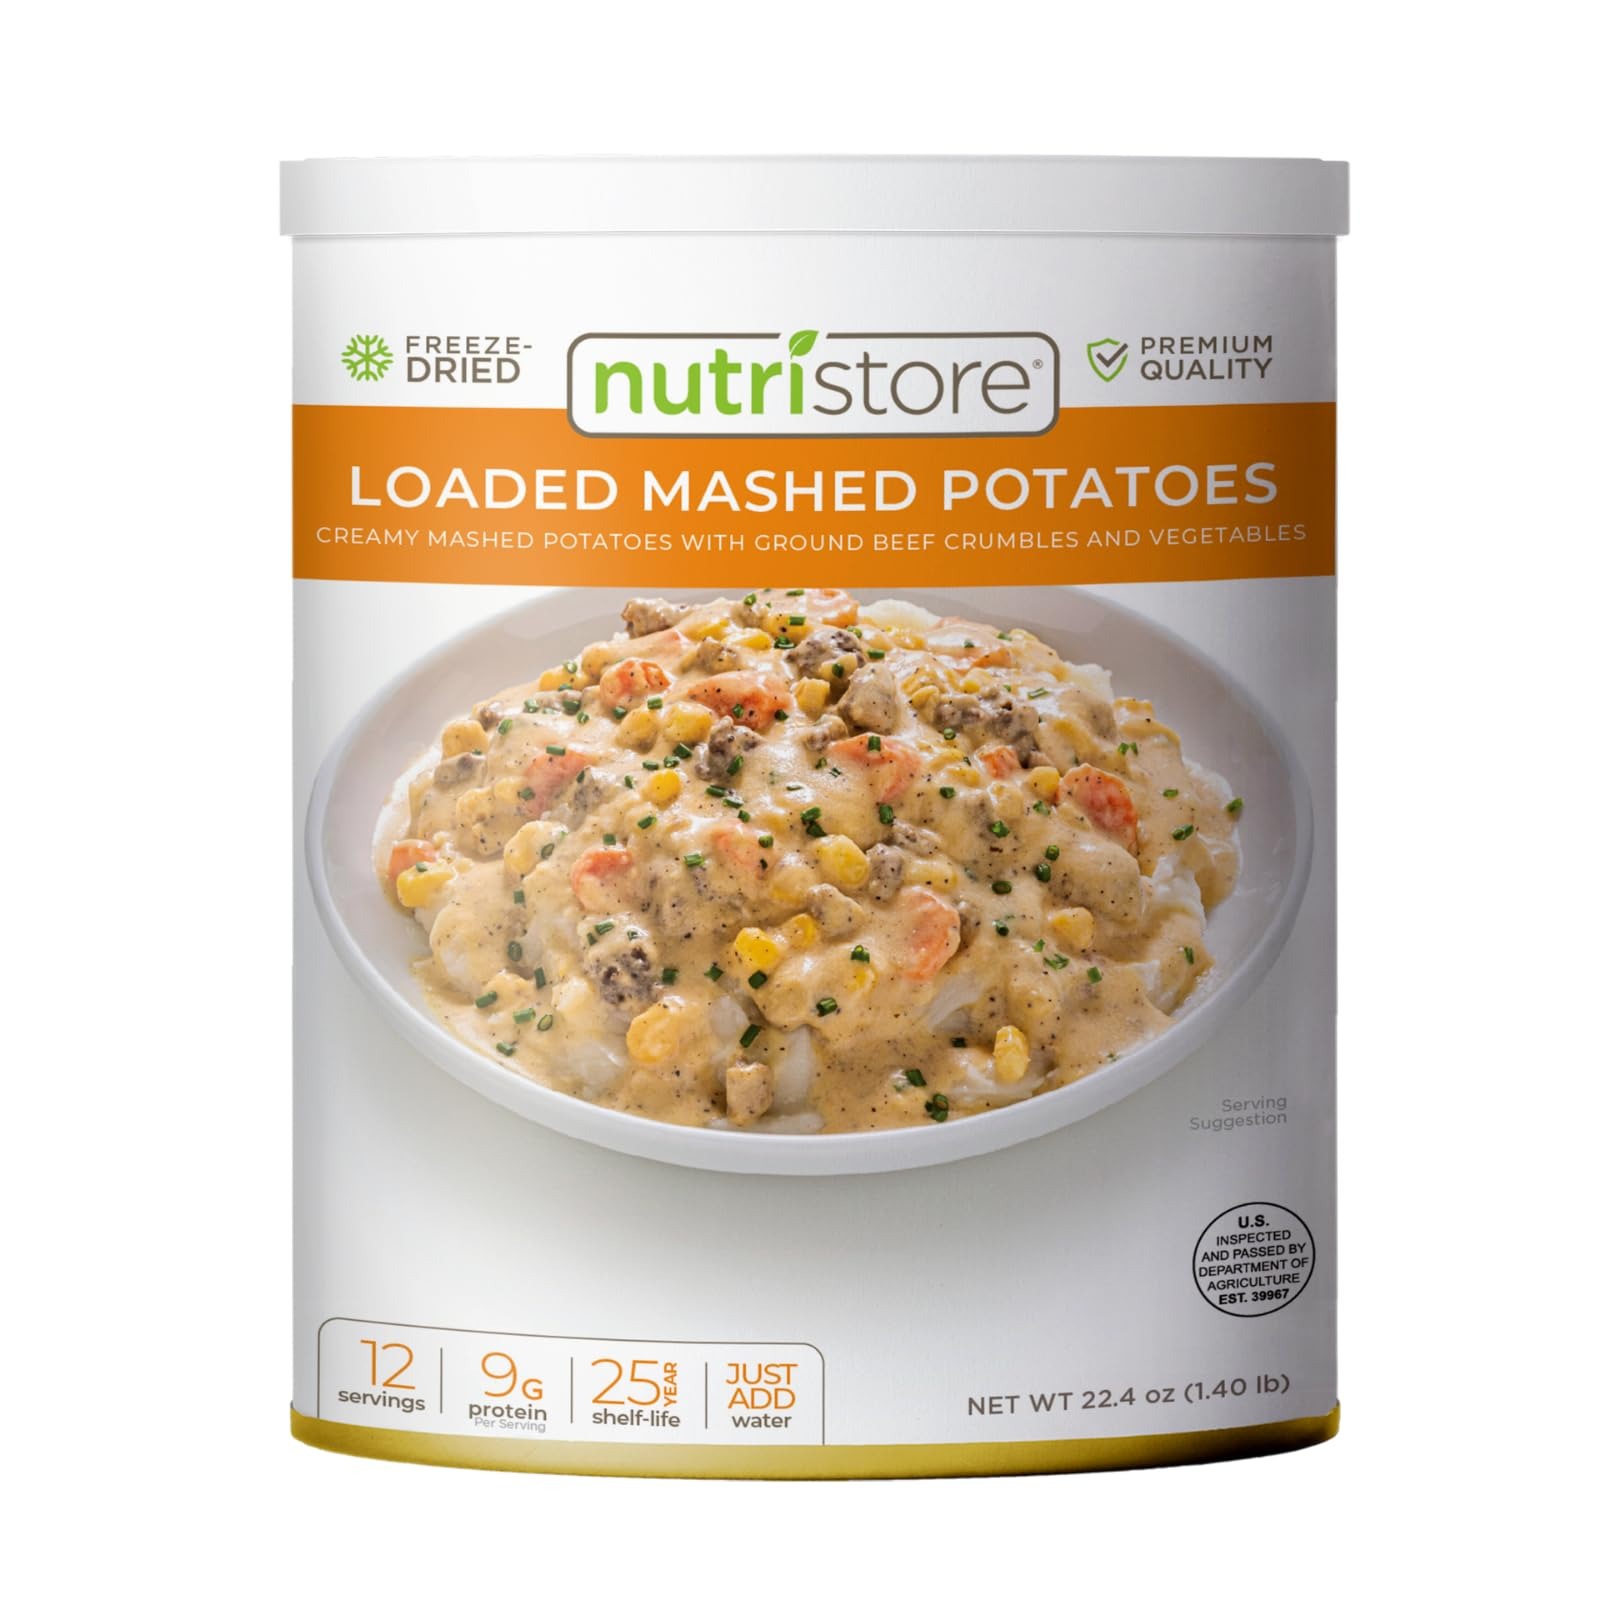
Item Name: Nutristore Freeze-Dried Loaded Mashed Potatoes | Emergency Survival Bulk Food Storage Meal | Perfect for Everyday Meals and Long-Term Storage | 25 Year Shelf Life | USDA Inspected (4-Pack)
Bullet Point 1: Premium Quality & Taste — Our delicious Loaded Mashed Potatoes are made with only the best ingredients, then freeze-dried to maintain necessary nutrients, ensuring that every bite tastes home cooked.
Bullet Point 2: Freeze-Dried Versatility— Stir up and eat this delicious meal with your family today or keep it stored conveniently for an emergency 25 years from now. Perfect for a quick-prep everyday dinner, MRE meals, or emergency survival go kits & food storage pantry.
Bullet Point 3: 25 Year Shelf Life — Our Loaded Mashed Potato Meal contains 12 individual servings, 9 grams of protein (per-serving) and is packaged in a gallon-size #10 can for convenience with an optimal 25 year shelf life.
Bullet Point 4: Easy Prep — Follow the simple preparation instructions to create an instant meal, for those everyday emergencies, disaster situations, or store for long-term preparedness. Simply add water and enjoy in 10 minutes.
Bullet Point 5: 100% Customer Satisfaction Guarantee — Nutristore maintains the highest level of customer service and satisfaction. If you are not 100% satisfied with your purchase or received a damaged product, contact us directly and we will make it right. This makes Nutristore is a wise choice for emergency storage to help you be ready no matter the circumstance
Product Description: Nutristore is a brand focused on providing the best-tasting, nutritional freeze-dried and bulk emergency survival food supply products. We offer a wide selection of high-quality and nutritious freeze-dried meats, cheese, fruits, vegetables, and ready meals. In stock and ready for all your prepping needs. We start by sourcing our foods from the best suppliers and ensure the fresh quality and nutrients in the food is not compromised through our unique freeze-drying and packaging processes. Enjoy the in house favorites in each category: Meat/Proteins; chicken, eggs, beef dices, and pulled pork. Cheese; cheddar, mozzarella, and pepper jack. Fruit; strawberries, blueberry/blueberries, and bananas. Vegetable; potatoes, onion, broccoli, corn, and green peas. Meals; Loaded Mashed Potato, Breakfast Skillet, and Chicken Alfredo. The Nutristore frozen dry product line is perfect to store for any of prepper, items can be compatible with keto, vegan, and vegetarian dietary lifestyles. Our goal is to provide you with great-tasting food that is nutrition-focused, budget-conscious, and shelf-stable!
Value: 89.6
Unit: Ounce

Price: 44.99